WISE J224607.57−052635.0

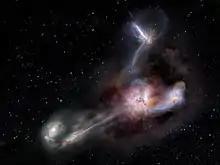
Artist's impression of W2246-0526

WISE J224607.57−052635.0 (or W2246−0526 for short) is an extremely luminous infrared galaxy (ELIRG) which, in 2015, was announced as the most luminous known galaxy in the observable universe. The brightness of this galaxy is 350 trillion times that of the Sun (349 trillion). The merger of smaller nearby galaxies may be contributing to its brightness. The light is generated by a quasar 10 billion times the mass of the Sun. The high energy optical light and ultraviolet light emitted by the accretion disc around the quasar's supermassive black hole is absorbed by the galaxy's dust and re-emitted in the infrared. The galaxy releases 10,000 times more energy than the Milky Way galaxy, although WISE J224607.57–052635.0 is the smaller of the two. WISE J224607.57–052635.0 has a light-travel distance of 12.5 billion light years from it to Earth. The galaxy was discovered using the Wide-field Infrared Survey Explorer.